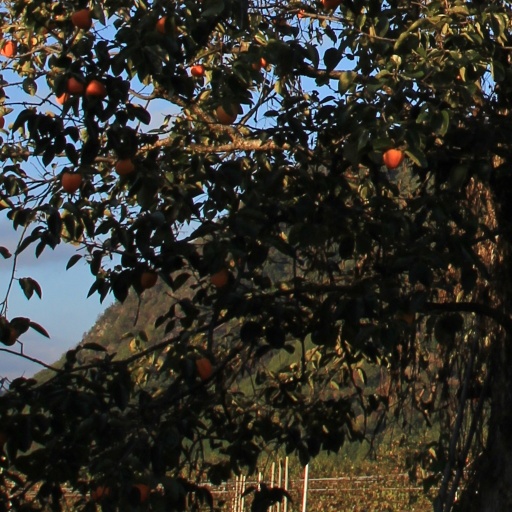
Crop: grape